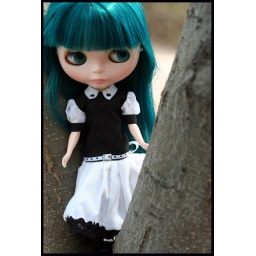
Don't sit under the apple tree with anyone else but me!!